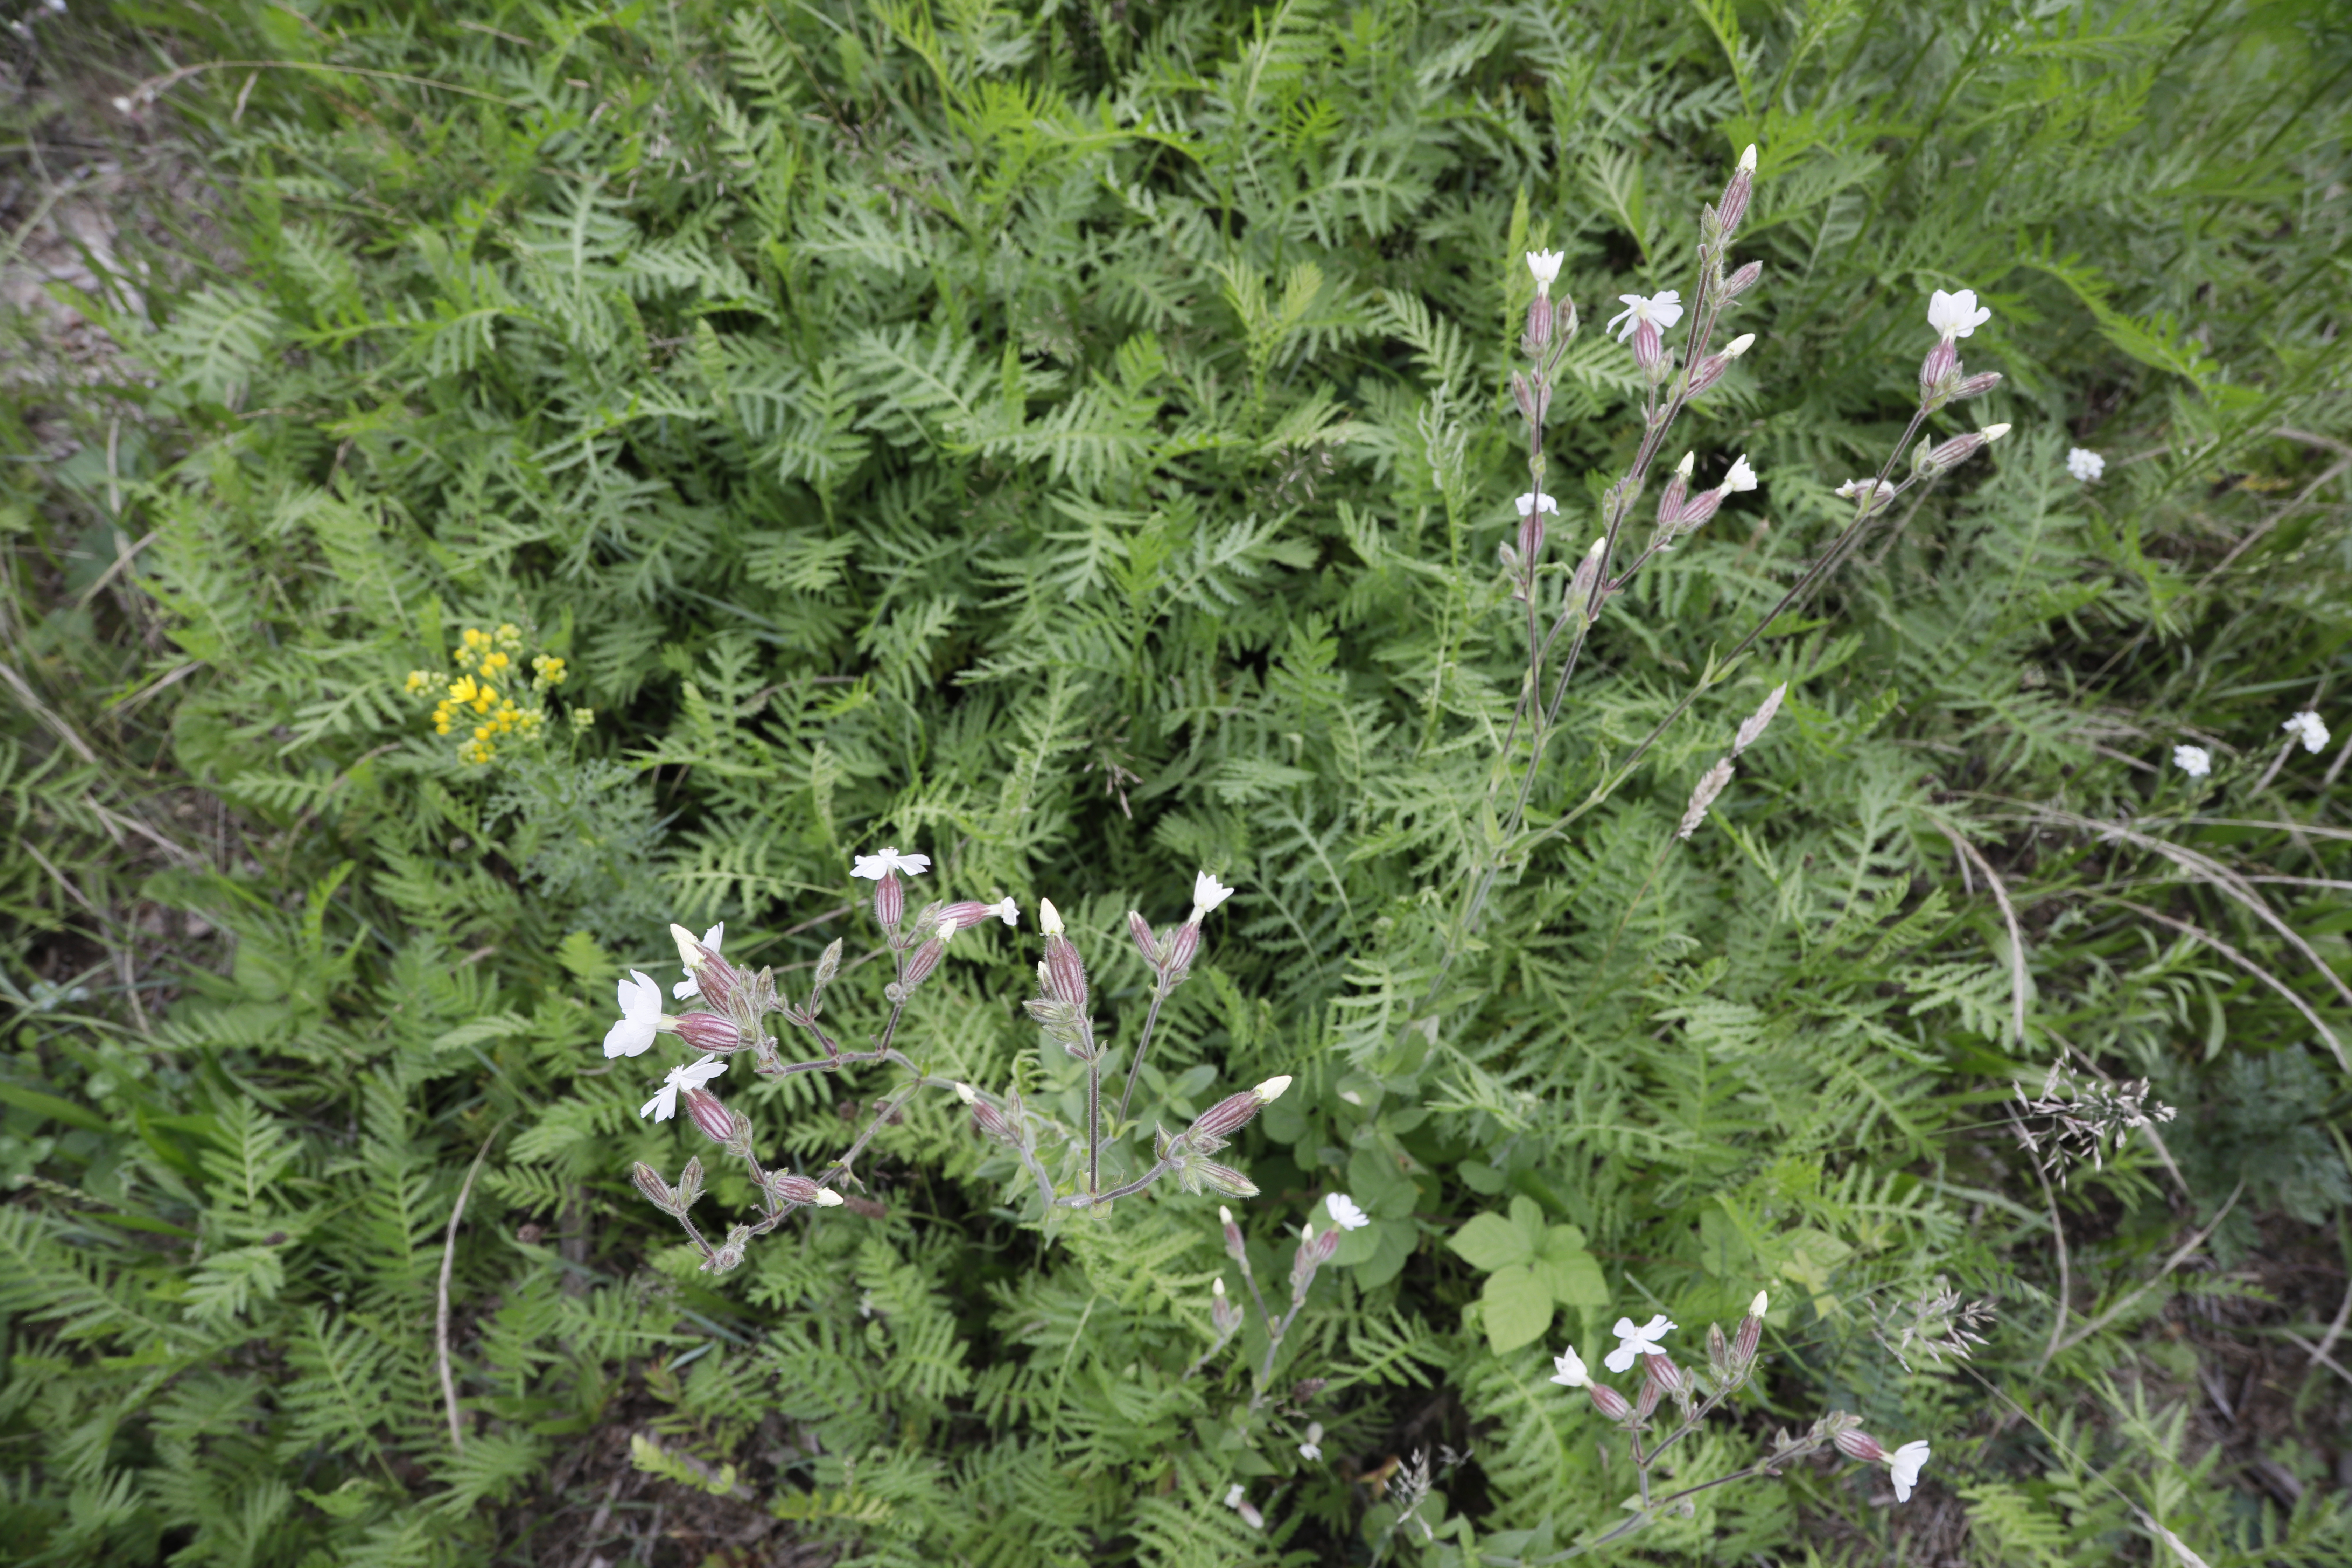
Plant species: Silene latifolia